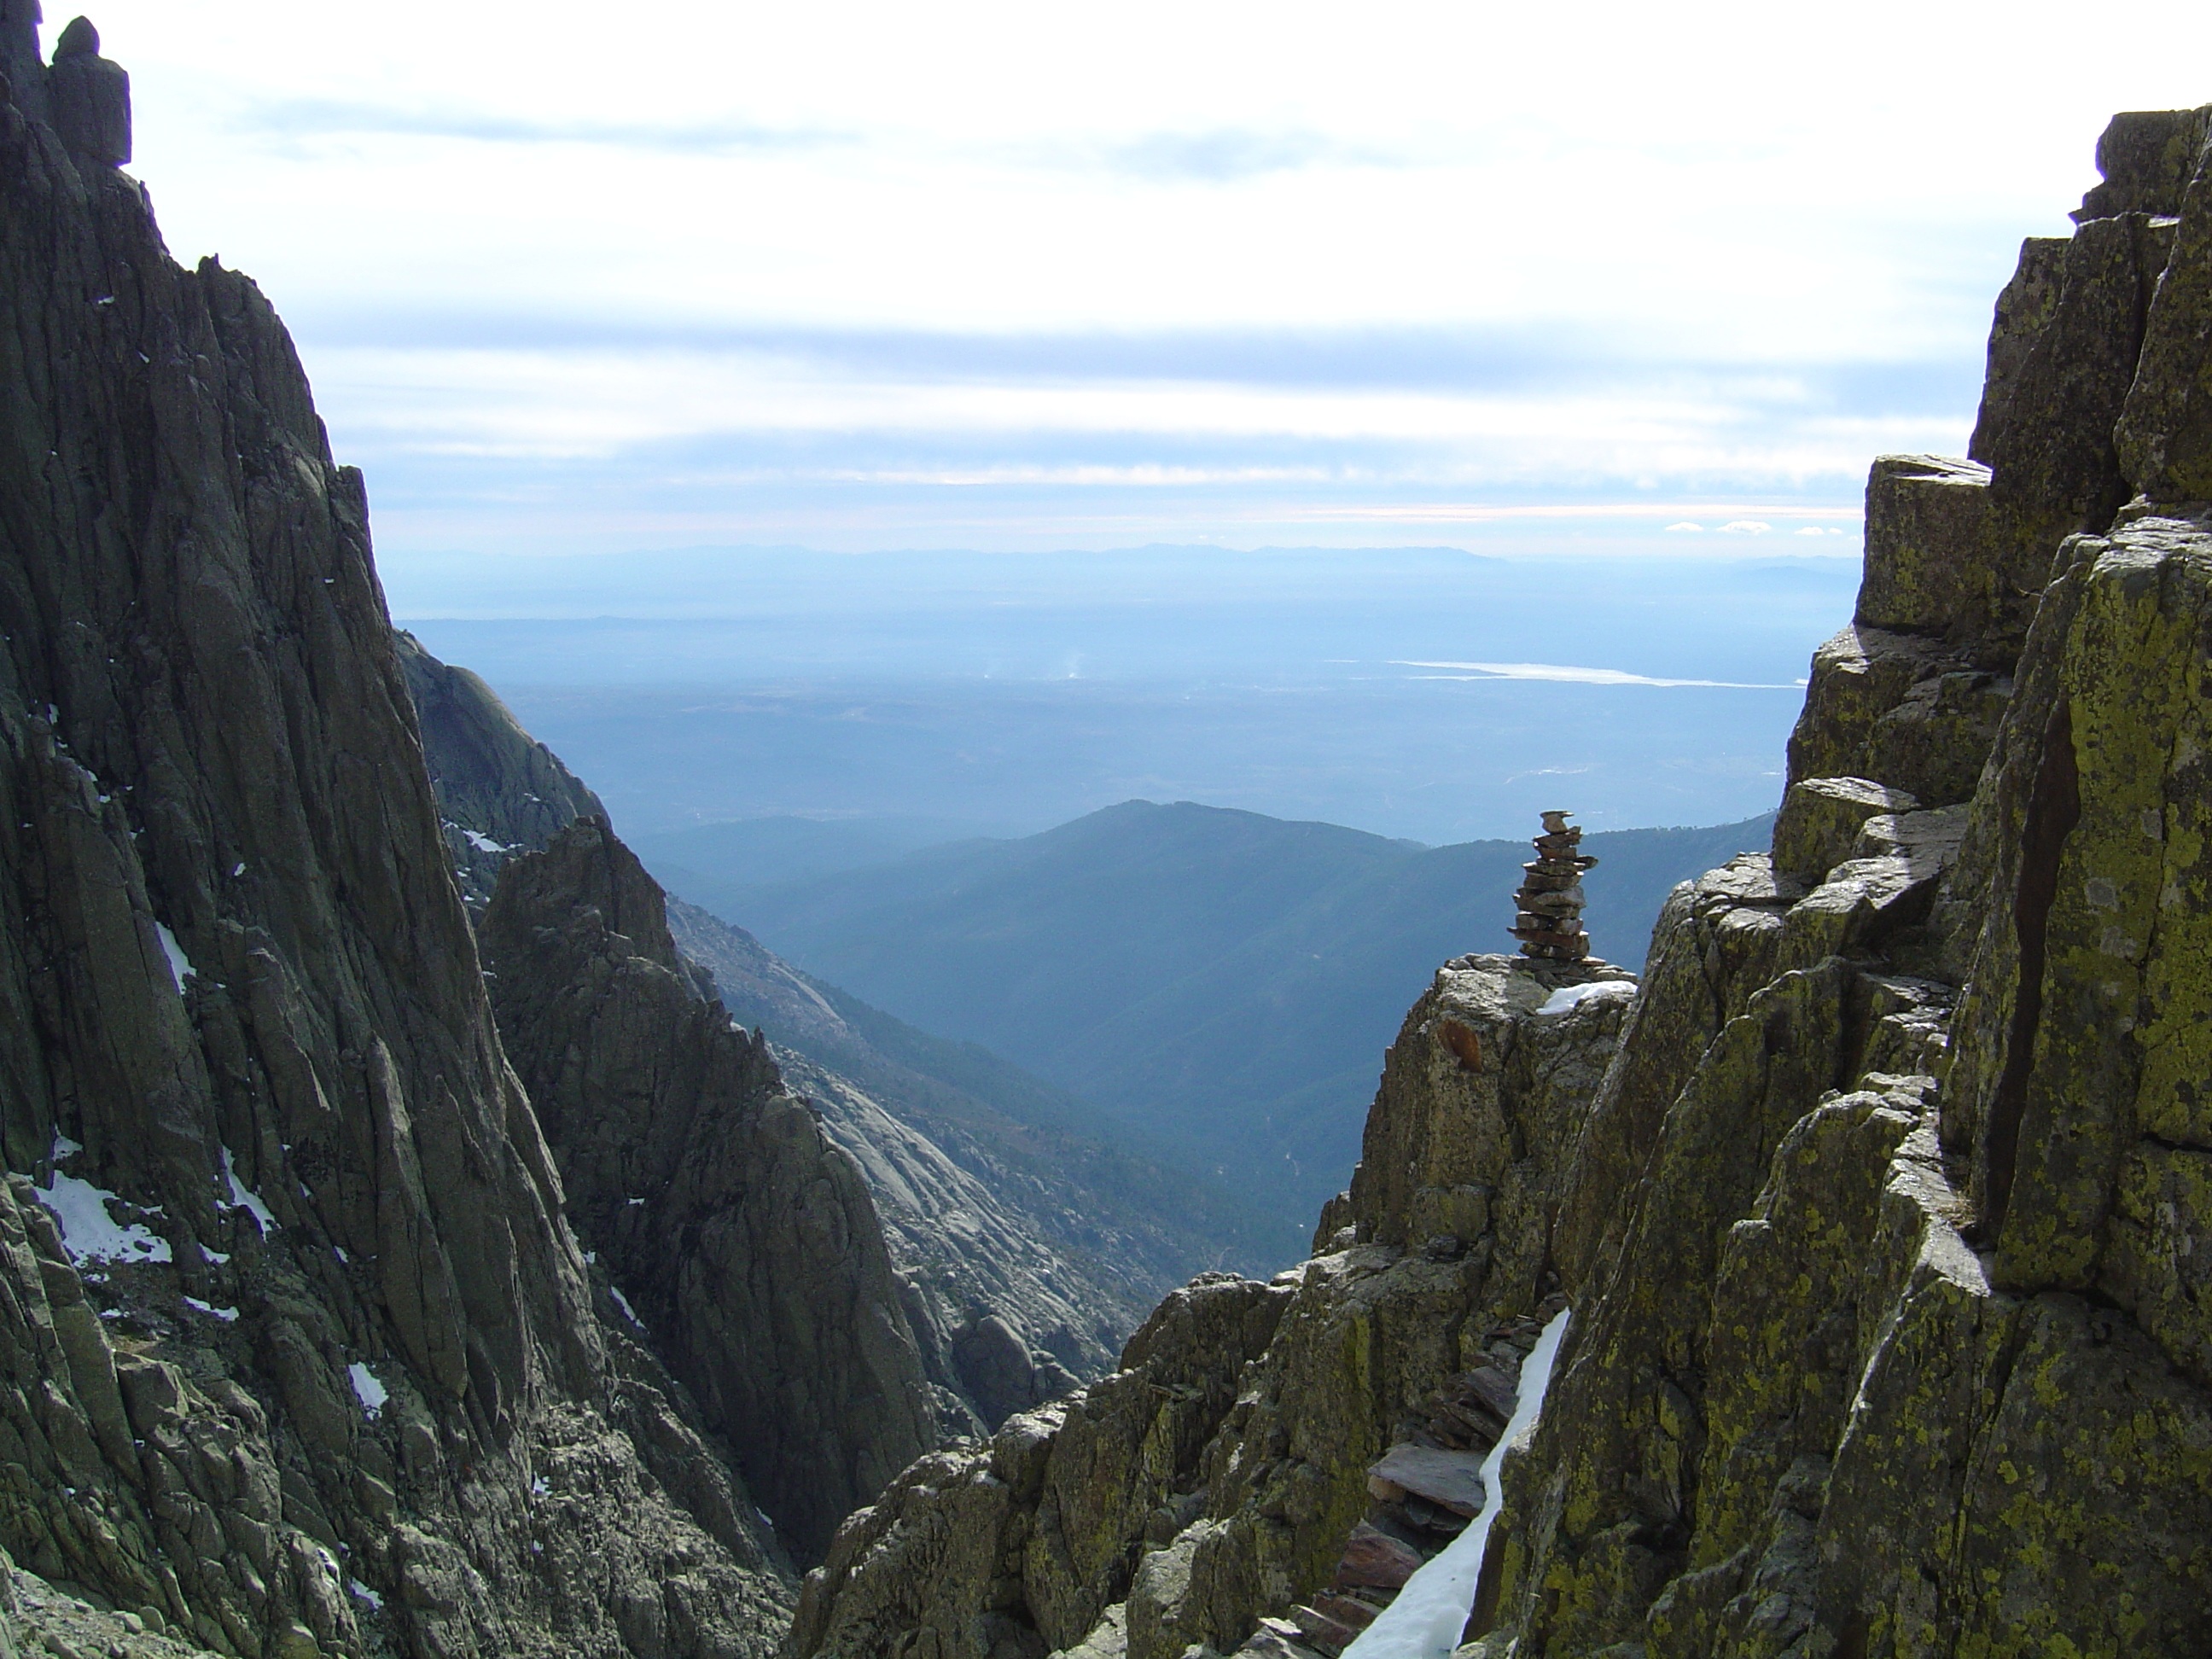
path, rock, walking, mountain, snow, adventure, mountain range, cliff, signal, terrain, ridge, summit, alps, milestone, landform, mountain pass, mountainous landforms, crests